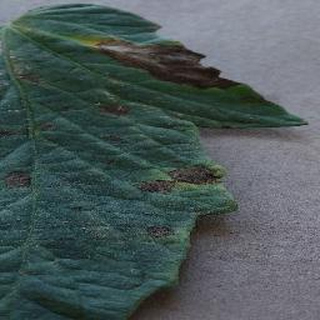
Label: tomato_early_blight